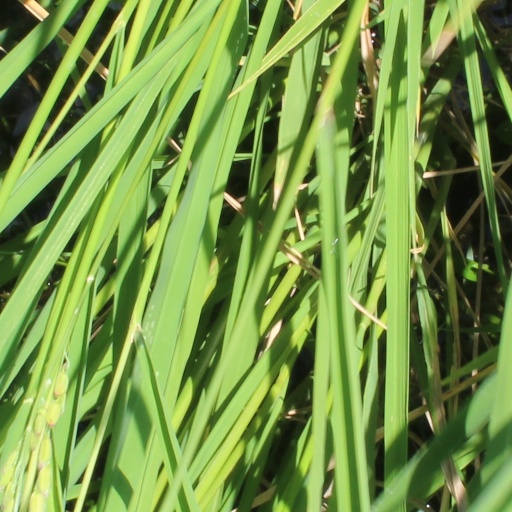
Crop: rice